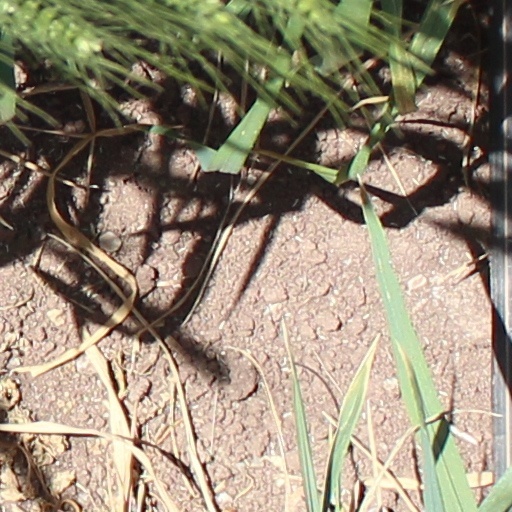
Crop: wheat